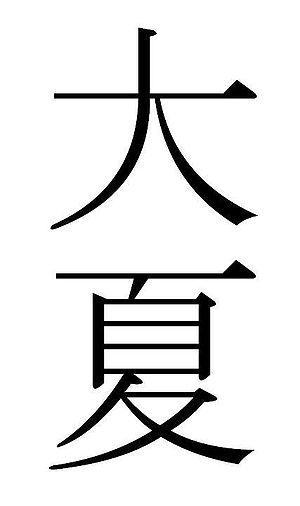
Daxia, Ta-Hsia, or Ta-Hia est le nom donné durant l'antiquité par la dynastie Han au territoire de la Bactriane, qui est maintenant divisé entre le nord de l'Afghanistan, le sud du Tajikistan et de l’Ouzbékistan.